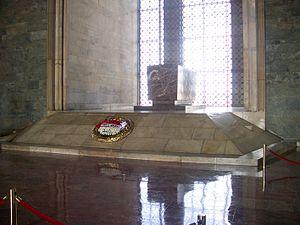
Kemal Atatürk, communément appelé Mustafa Kemal Atatürk ou parfois simplement Mustafa Kemal, né en 1881 à une date inconnue à Salonique et mort le 10 novembre 1938 à Istanbul, est un homme d'État turc, fondateur et premier président de la République de Turquie de 1923 à 1938.
Anıtkabir est le nom du mausolée érigé en l'honneur du fondateur et premier président de la République de Turquie, Mustafa Kemal Atatürk, mort le 10 novembre 1938. Il est situé à Ankara sur la colline d’Anıt.